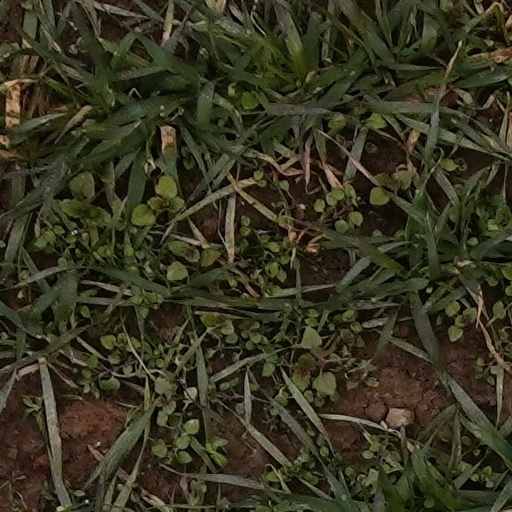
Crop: wheat